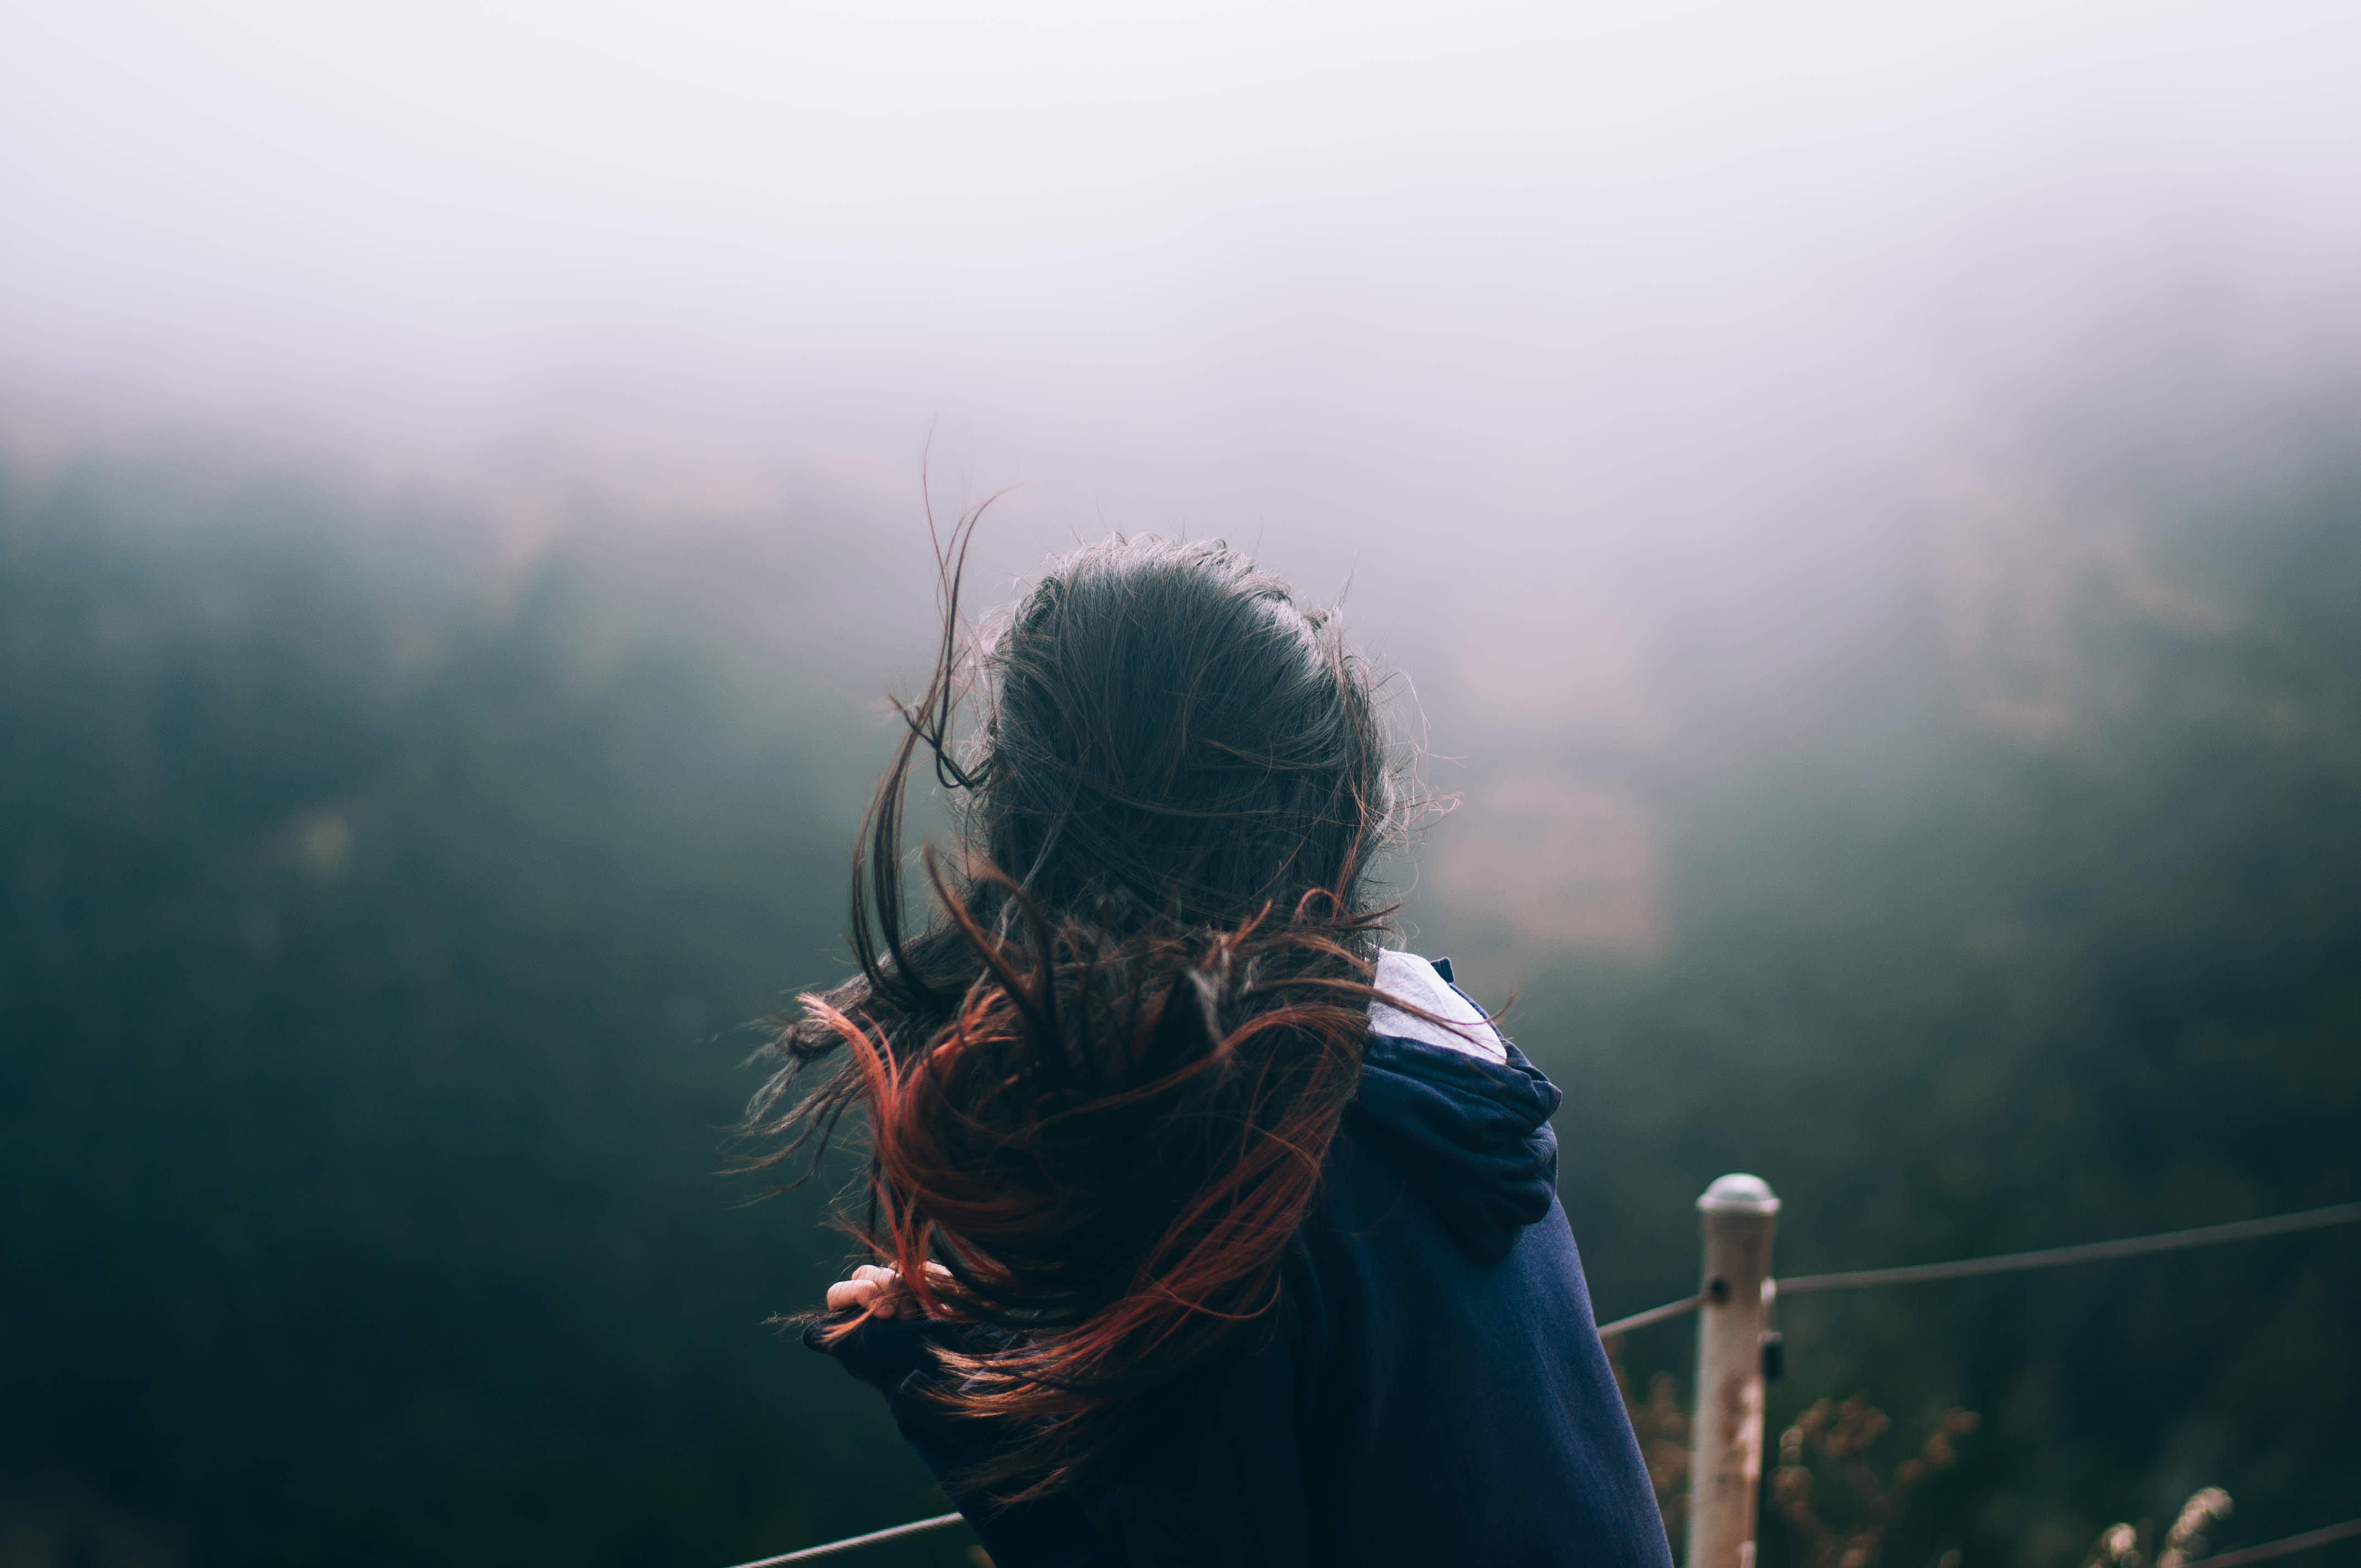
light, girl, woman, photography, sunlight, morning, foggy, darkness, outdoors, atmospheric phenomenon, atmosphere of earth